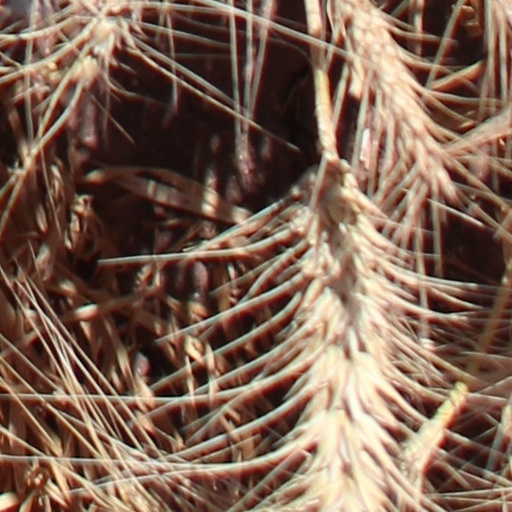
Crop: wheat